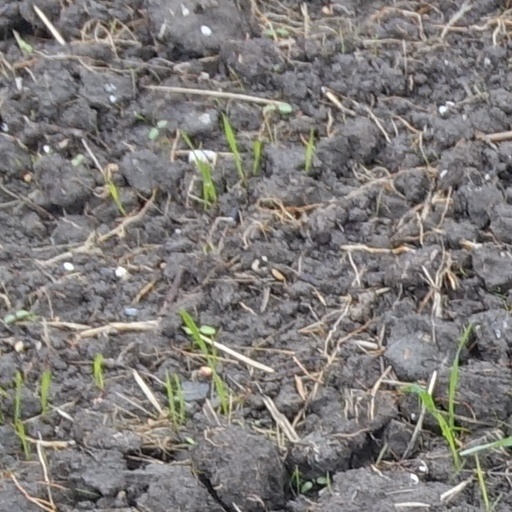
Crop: wheat